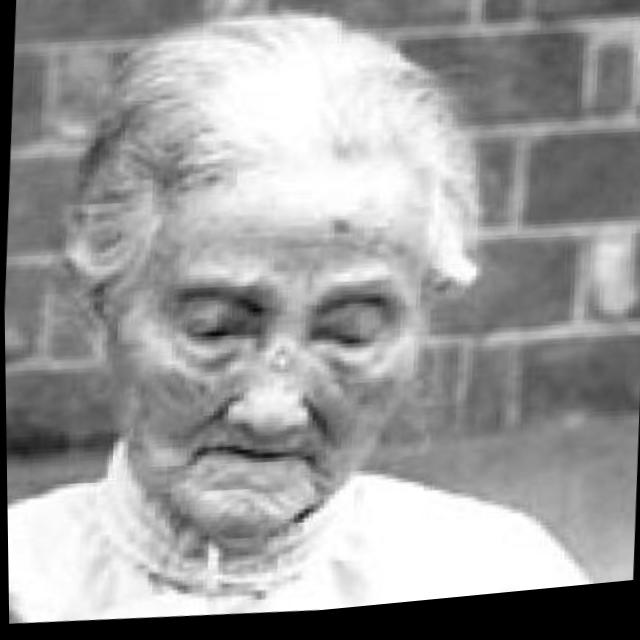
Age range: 65+